Tour de Sauvabelin

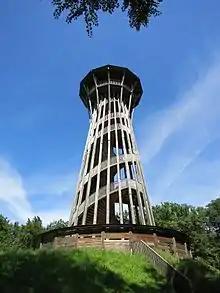
The Tour de Sauvabelin (2014).

The Tour de Sauvabelin (literally "Tower of Sauvabelin") is a wooden tower located in the Sauvabelin forest in Lausanne, Switzerland.